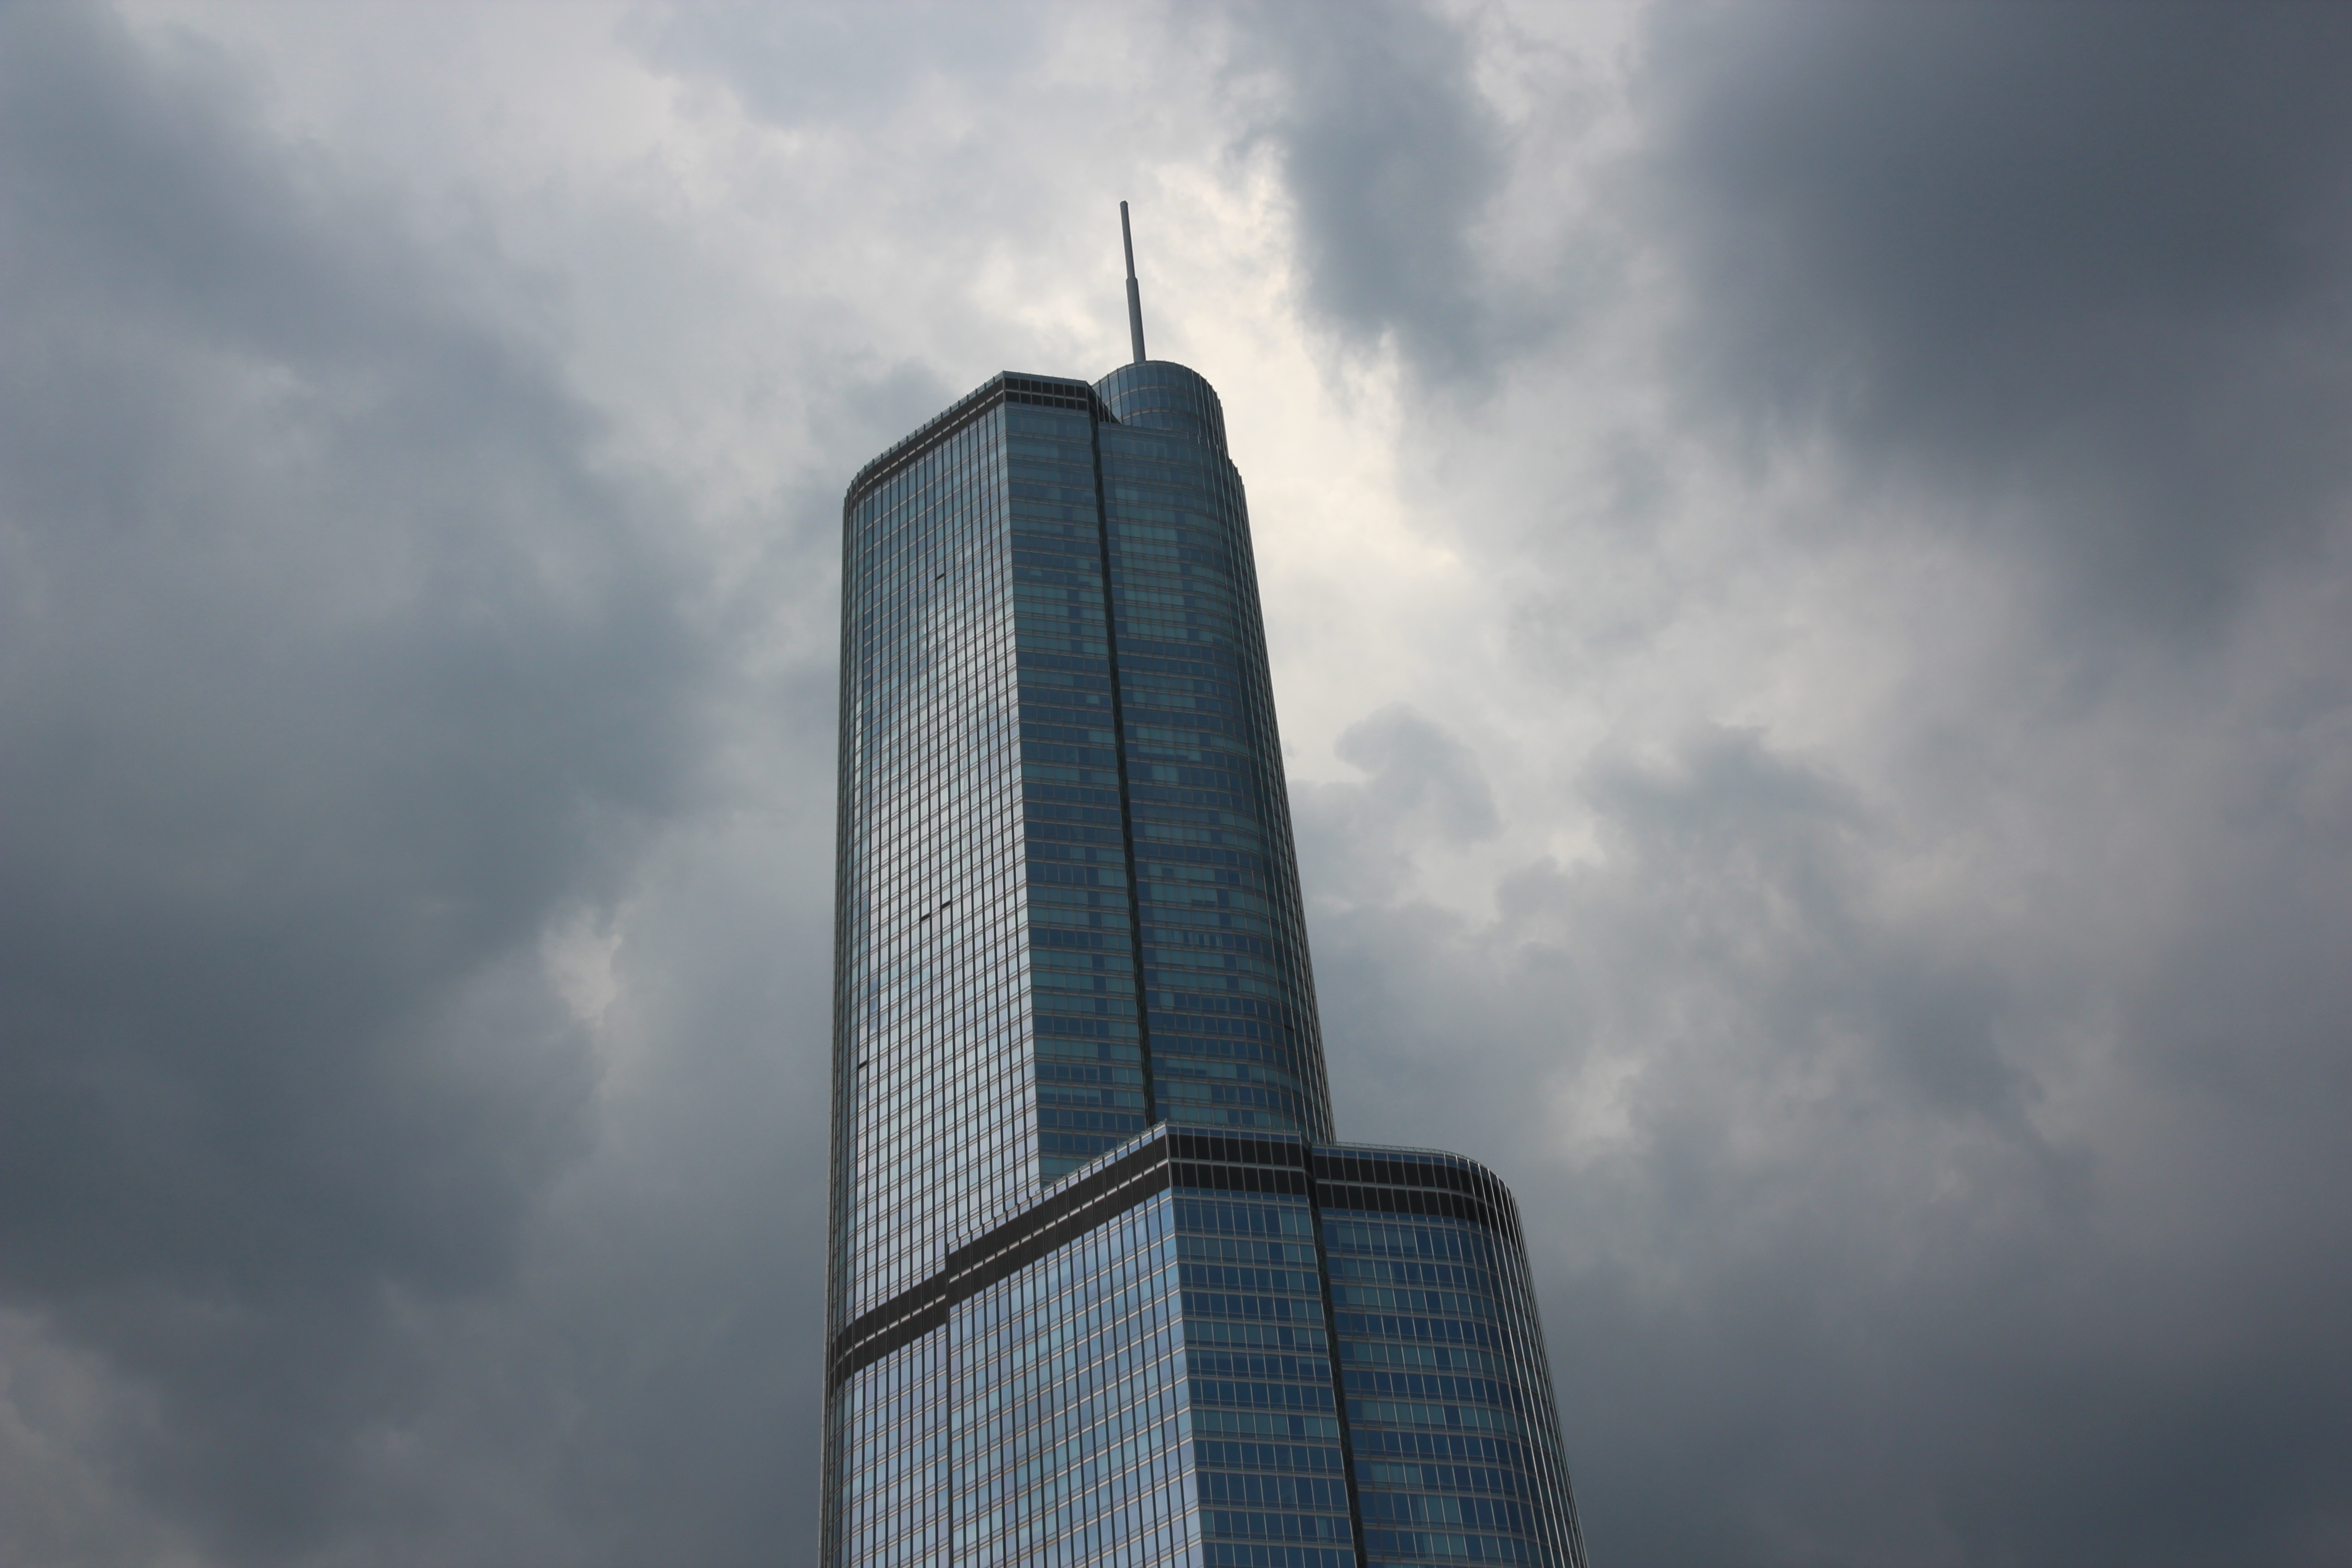
cloud, architecture, sky, skyline, window, building, skyscraper, cityscape, reflection, tower, landmark, blue, tower block, spire, steeple